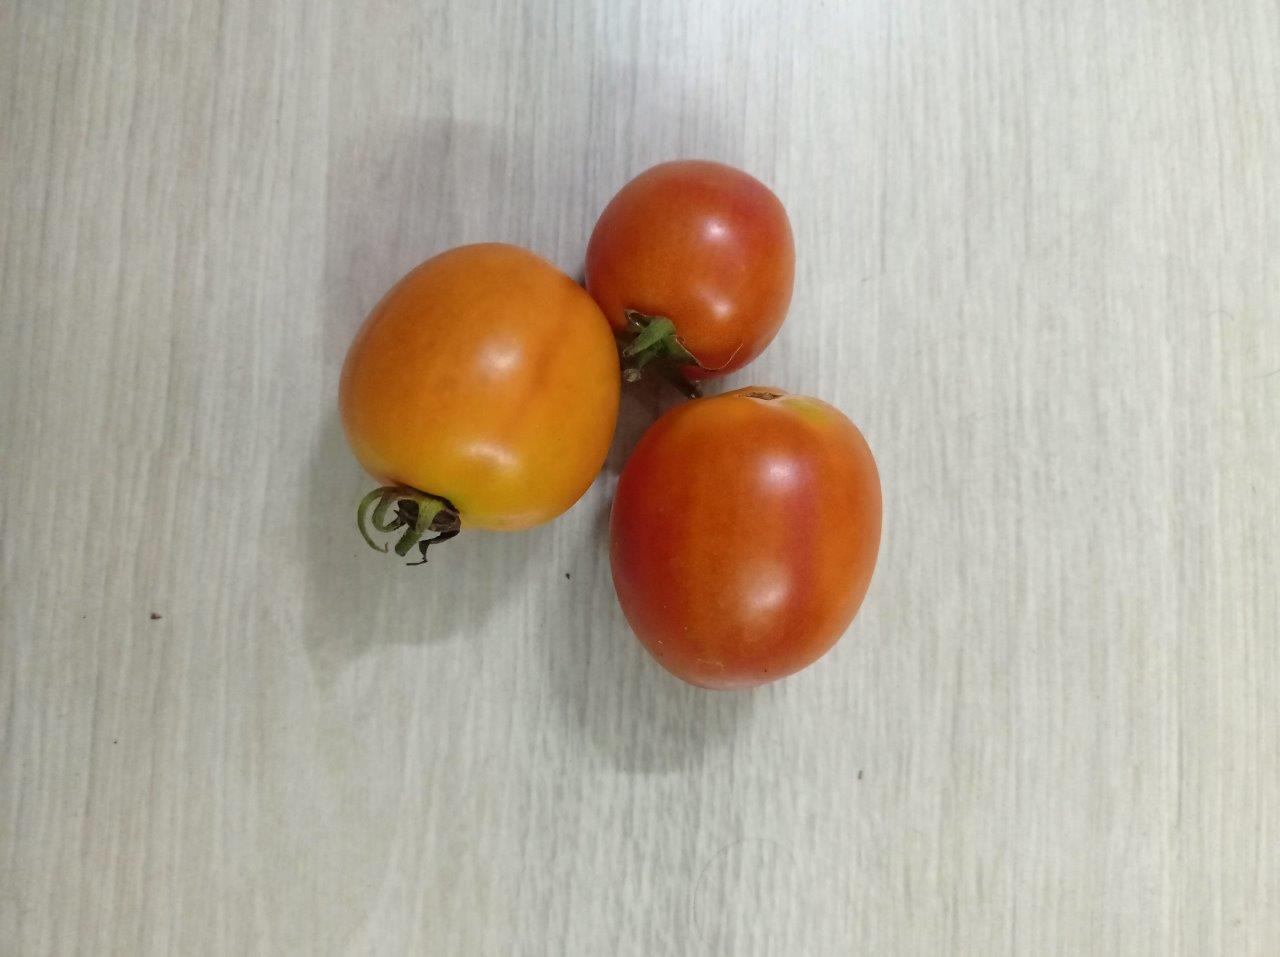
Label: Fresh